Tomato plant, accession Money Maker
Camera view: vertical (180 deg); turntable rotation: 180 degrees
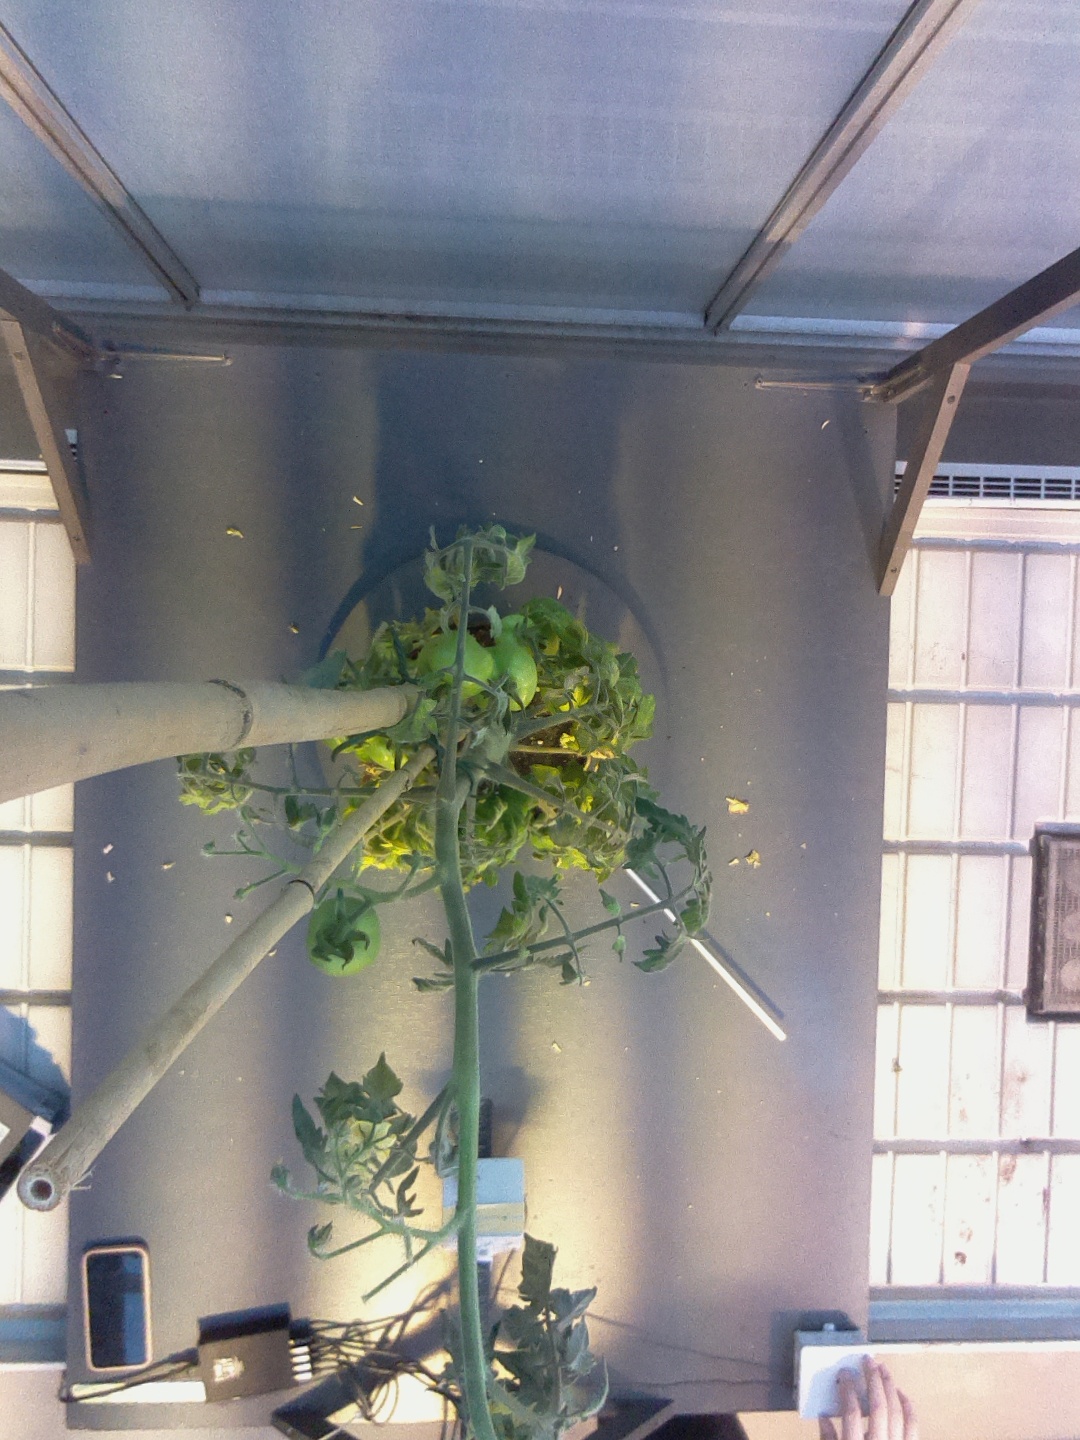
BBCH growth stage 76: 60%-70% of final fruit size